Panchamukha

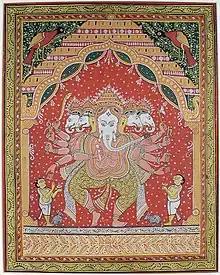
Panchamukha Ganesha, the San Diego Museum of Art

The deity Brahma, while most commonly depicted with four heads, is often stated to have once possessed five heads in Hindu literature. According to one legend, after Brahma created a goddess, named either Saraswati, Savitri, or Gayatri, he grew infatuated by her, despite the protests of sages that she was his spiritual daughter. The goddess is said to have offered her respects to her creator by circumambulating him. Unable to control himself, in desperation to maintain his sight of her, Brahma manifested three heads to his sides and also one atop his head. This exhausted him of all of his merit. in another legend, Brahma asserted his superiority over Shiva, his fifth head making a number of incendiary remarks against him. Shiva responded by manifesting his own panchamukha aspect, and sliced off Brahma's fifth head with his fingernail, or commanded his aspect of Bhairava to perform the deed.